1931 Westminster St George's by-election

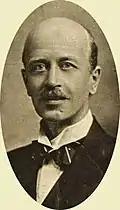
Worthington-Evans

The by-election took place during a campaign, led by the press magnates Lord Beaverbrook and Lord Rothermere, to remove Stanley Baldwin as Leader of the Opposition. The vehicles for their campaign were the United Empire Party and the Empire Free Trade Crusade.